Colonial architecture of Indonesia

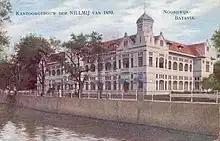
Moojen's NILLMIJ in Batavia, 1912 (now Jiwasraya Building)

In the late 19th century the taste for architecture in Europe have begun shifting to Neo Gothic and Neo Renaissance, the colony however didn't experience a boom in this style of architecture until later period. It was in this period also that the number of growing appreciation of indigenous architectural forms; Tawang railway station (1864) in Semarang features example of a harmonious assimilation of eastern and western ideas. In 1869 Suez Canal have been opened which had increased the volume of ships travelling from Europe to the East, new ports such as Tanjung Priok and Tanjung Perak were built to accommodate the increasing arriving ships. And it was also around the same period that Dutch Ethical Policy were implemented for the native of Dutch East Indies resulting several construction boom in cities. Near the end of the 19th century, a major civic building the Jakarta Cathedral was built in Neo-Gothic style, and on later period several Catholic churches; such as Surabaya's Kepanjen Church and Malang's Ijen Church, are also built in similar manner. However Neo Gothic remained stranger in the tropical setting of the Indies and were not as implemented as in British Raj. While Neo Renaissance can be seen in several buildings such as Blenduk Church of Semarang.